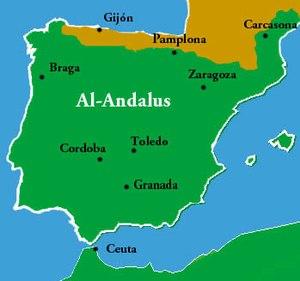
L'invasion omeyyade en France est l'invasion et l'occupation maximale en Europe de l'Ouest entreprise par les armées omeyyades musulmanes de 719 à 759, dans la continuité de la conquête omeyyade de la péninsule ibérique.